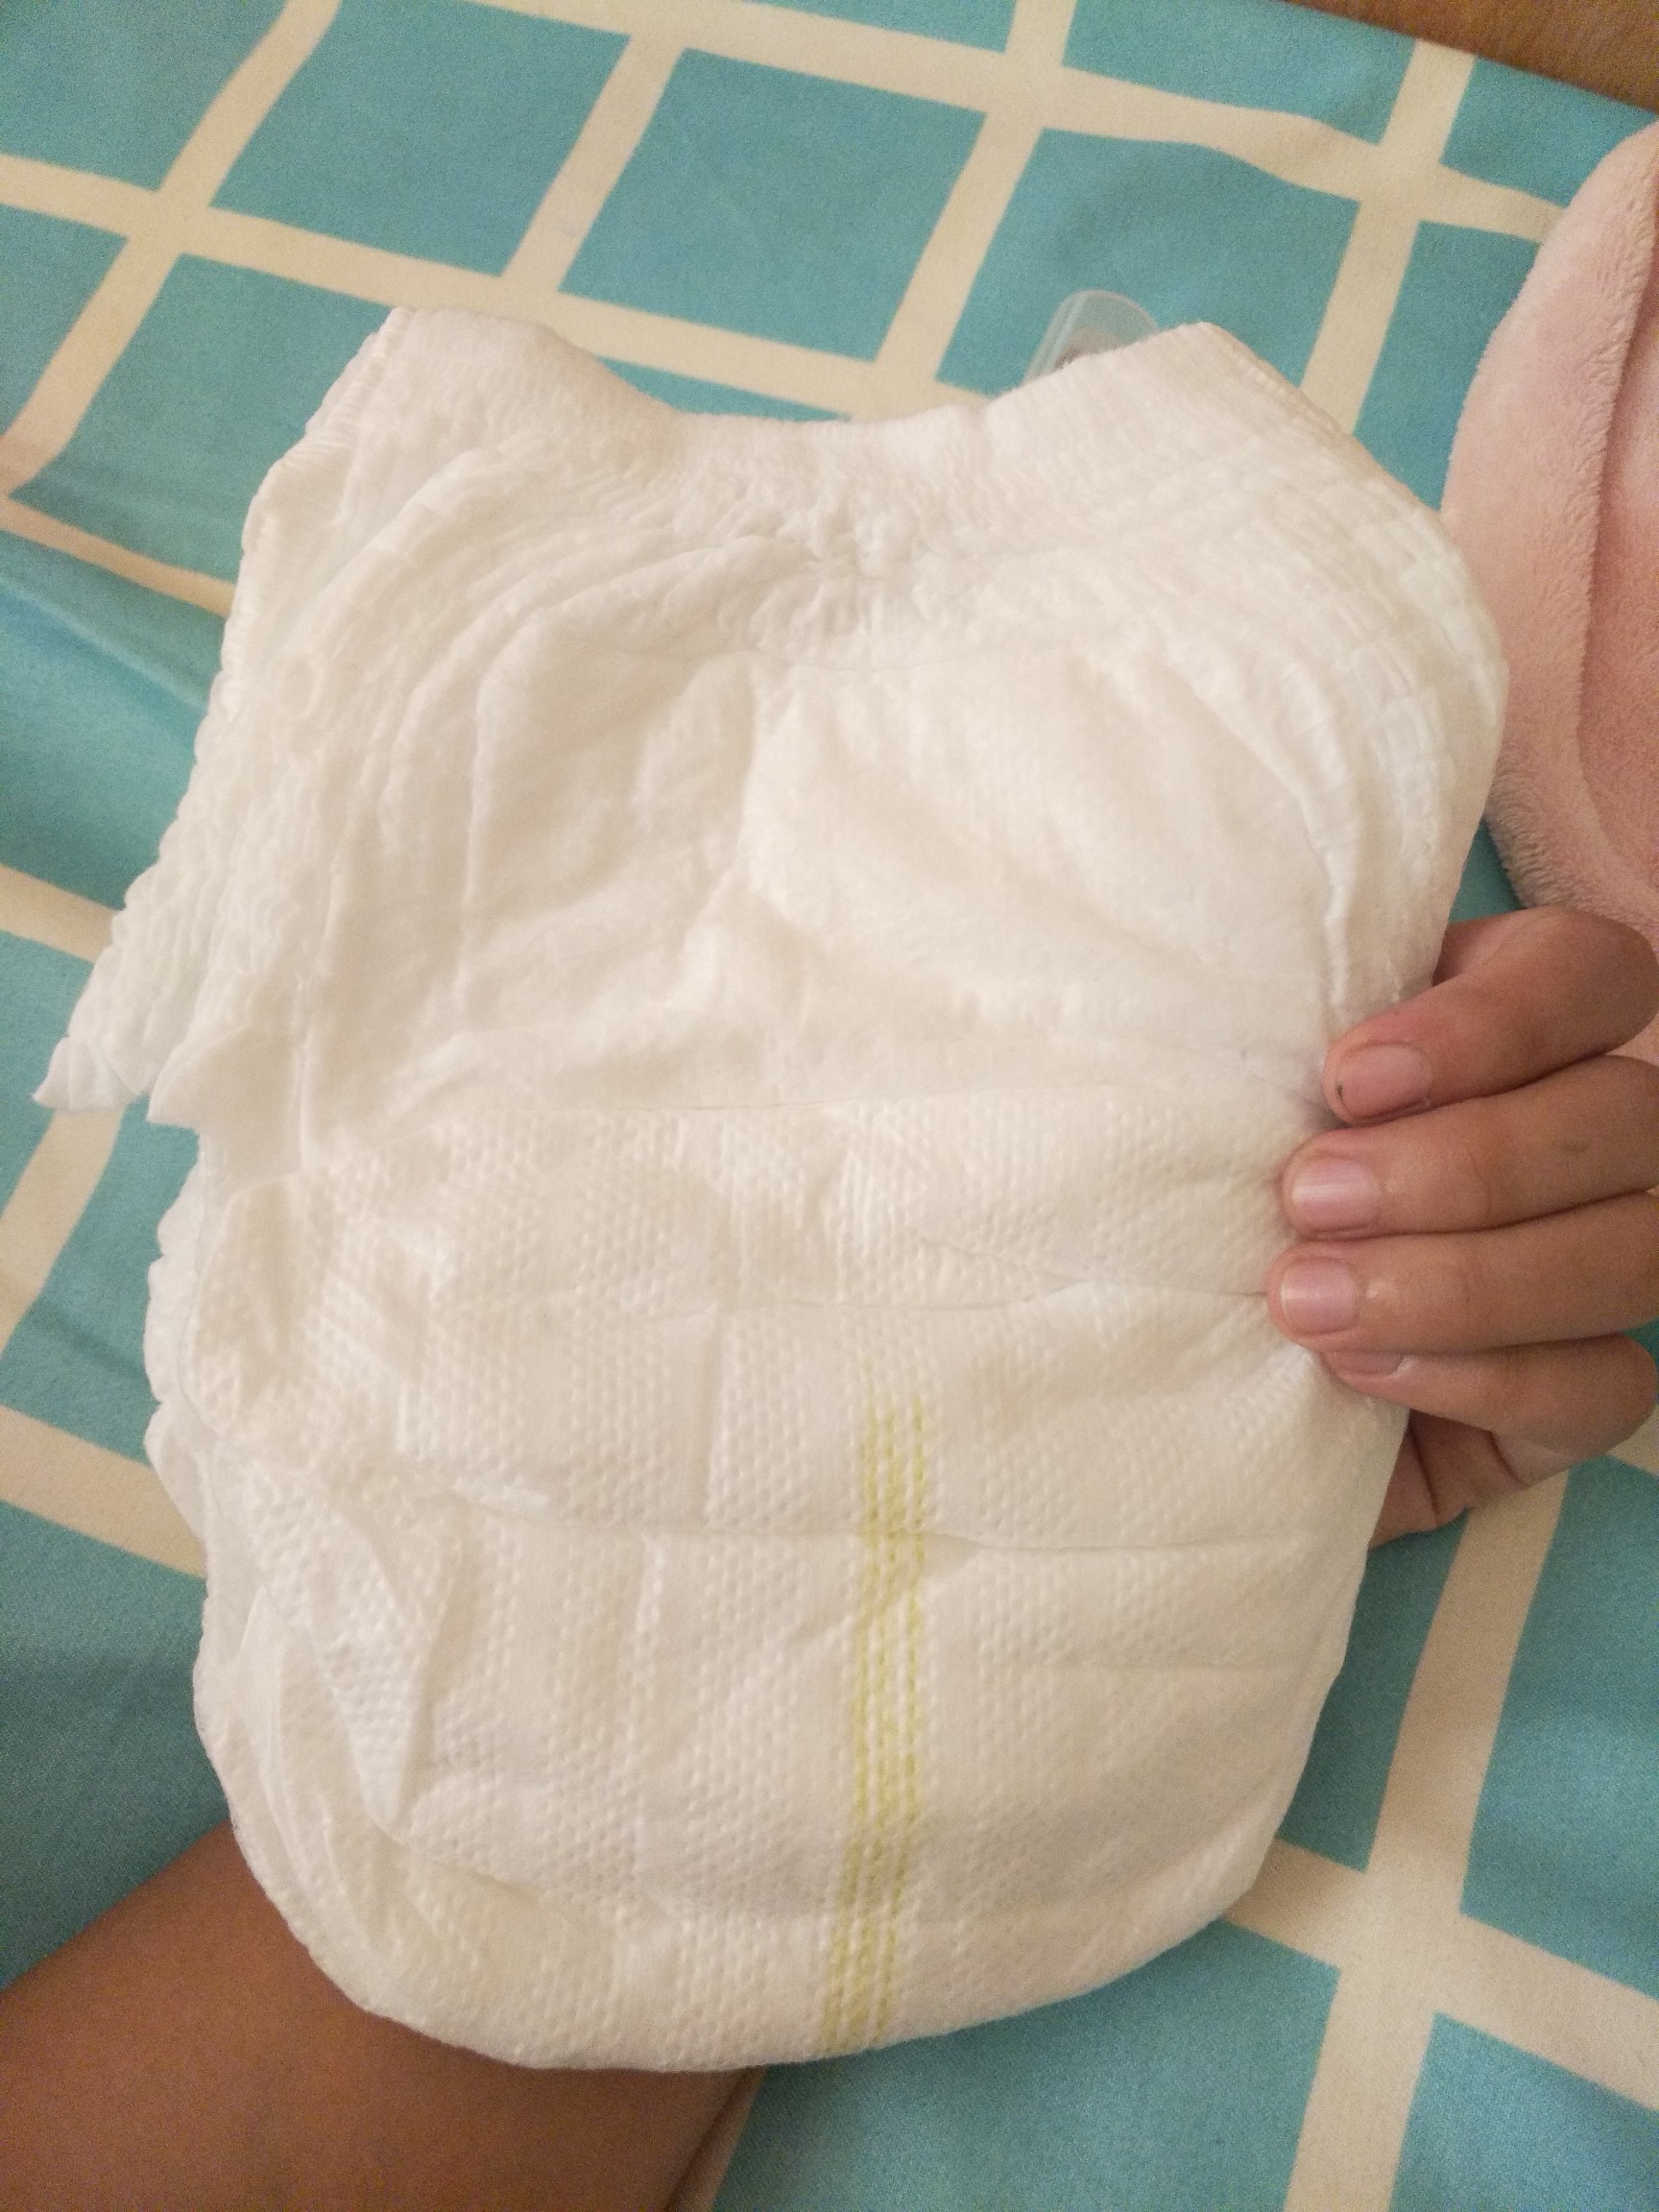
Label: trash